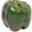
Label: sweet_pepper